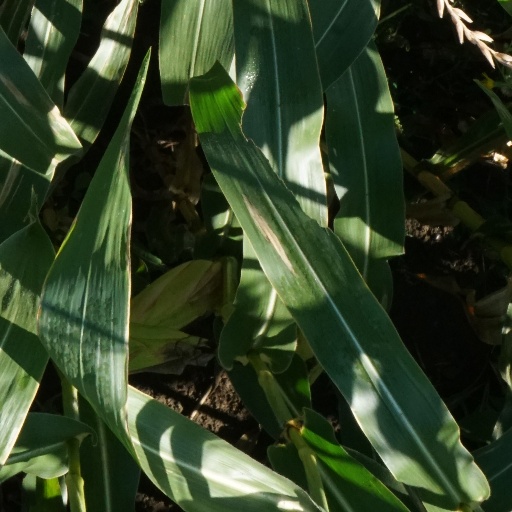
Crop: maize; corn